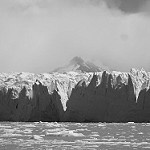
Label: B & W